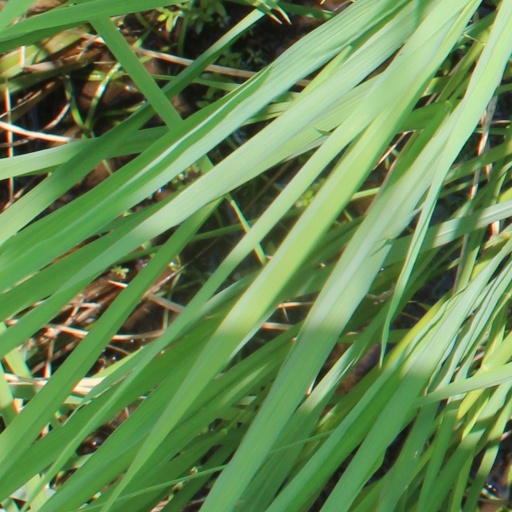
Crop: rice